Belgian wine

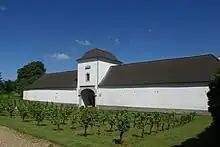
Wijnkasteel Genoels-Elderen in AOC Haspengouw

Wine production occurs in both Wallonia and Flanders. As French is one of Belgium's official languages, the official terms used for Belgian wine regions are the same as those for French wine. Belgium has five officially demarcated "Appellations d'origine contrôlées" (AOCs), four in Flanders and one in Wallonia, and two "Vin de pays" regions. Hageland, situated in Flemish Brabant close to Leuven, was the first AOC was created, in 1997. AOC Haspengouw (Hesbaye) followed in 2000, located in Limburg, close to the border with Netherlands, and home to Belgium's most famous "château" and largest wine producer, "Wijnkasteel Genoels-Elderen". AOC Heuvelland followed in 2005. In Dutch, these three Flemish AOCs are written as "Hagelandse wijn", "Haspengouwse wijn" and "Heuvellandse wijn", respectively, and the official term corresponding to the French term AOC is "Gecontroleerde oorsprongsbenaming". There is also an AOC for quality sparkling wine from Flanders, "Vlaamse mousserende kwaliteitswijn", created in 2005.